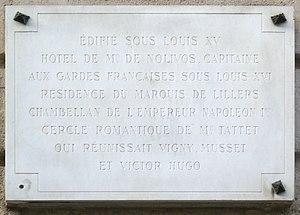
Plaque commémorative, 10 rue de la Grange-Batelière, Paris 9e.«
Pierre Gédéon de Nolivos, né le 23 novembre 1714 à Sainte-Rose de Léogane, baptisé le 17 décembre 1716, fut gouverneur de la Guadeloupe du 20 mars 1765 au 29 novembre 1768.